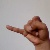
The image shows a hand gesture representing the letter 'J' in Indian Sign Language.